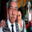
Label: man